Union Settlement

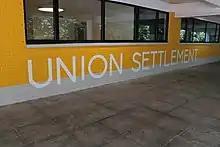
Union Settlement at the Union Washington Community Center, 2021

During the mid-20th century, Union Settlement services began evolving with the needs of East Harlem. 1957, Union Settlement Federal Credit Union opened its doors for business. The credit union is a financial cooperative where members pool their assets and lend money to each other at low-interest rates. Several years later, in 1961, a $1 million grant from the Astor Foundation enabled Union Settlement and six other settlement houses to implement the Pre-Teen Delinquency Prevention Project. In 1965, Union Settlement became the site of one of the country's first Head Start Programs, the federally sponsored preschool initiative launched as one of the Great Society undertakings.